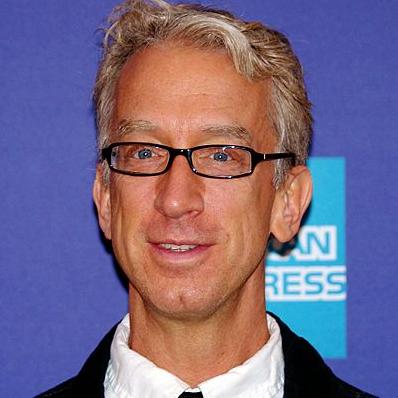
Age: 46